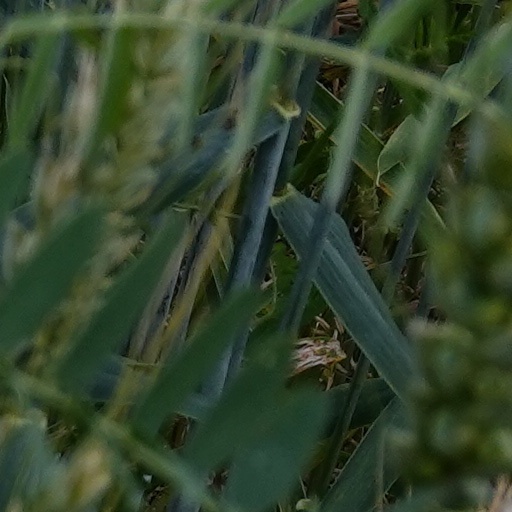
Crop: wheat